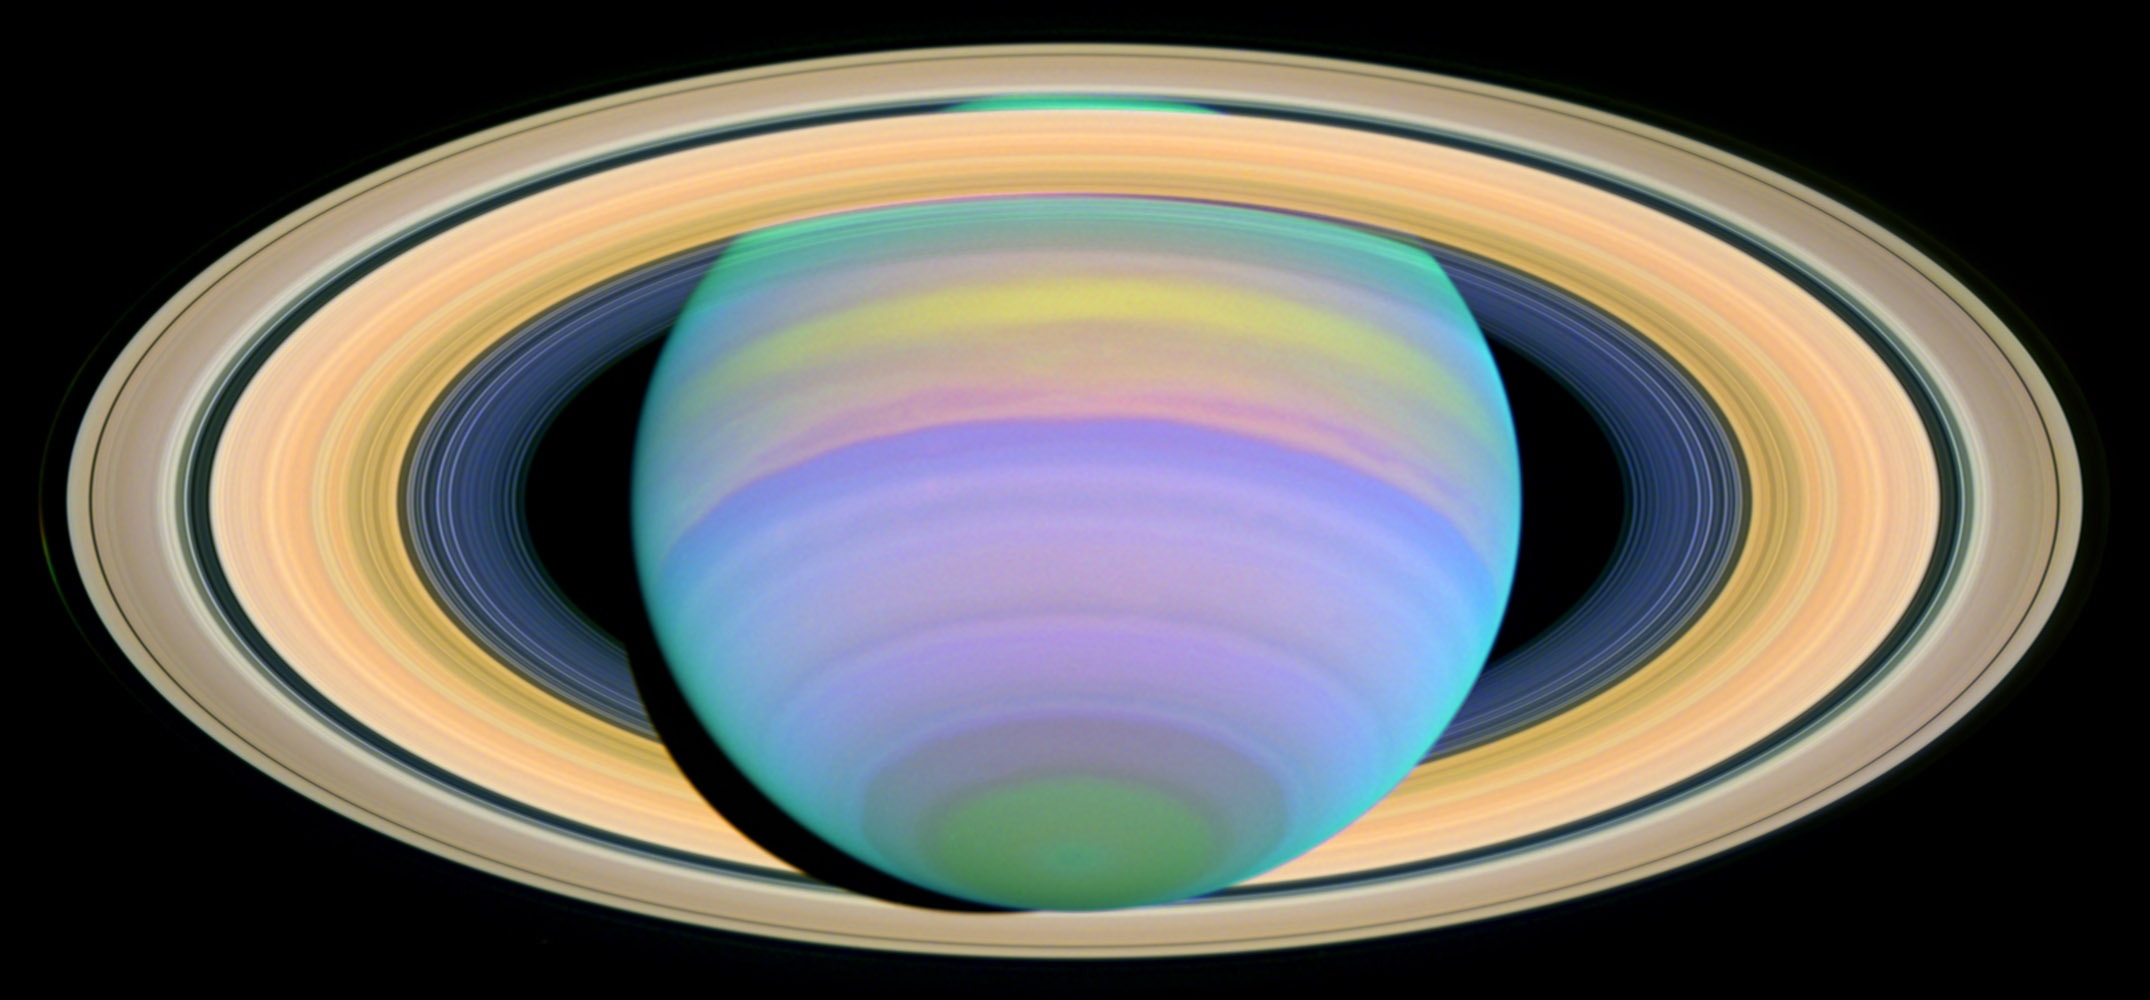
light, cosmos, color, space, circle, universe, sphere, planet, shape, hubble space telescope, computer wallpaper, saturn's rings, ultraviolet light